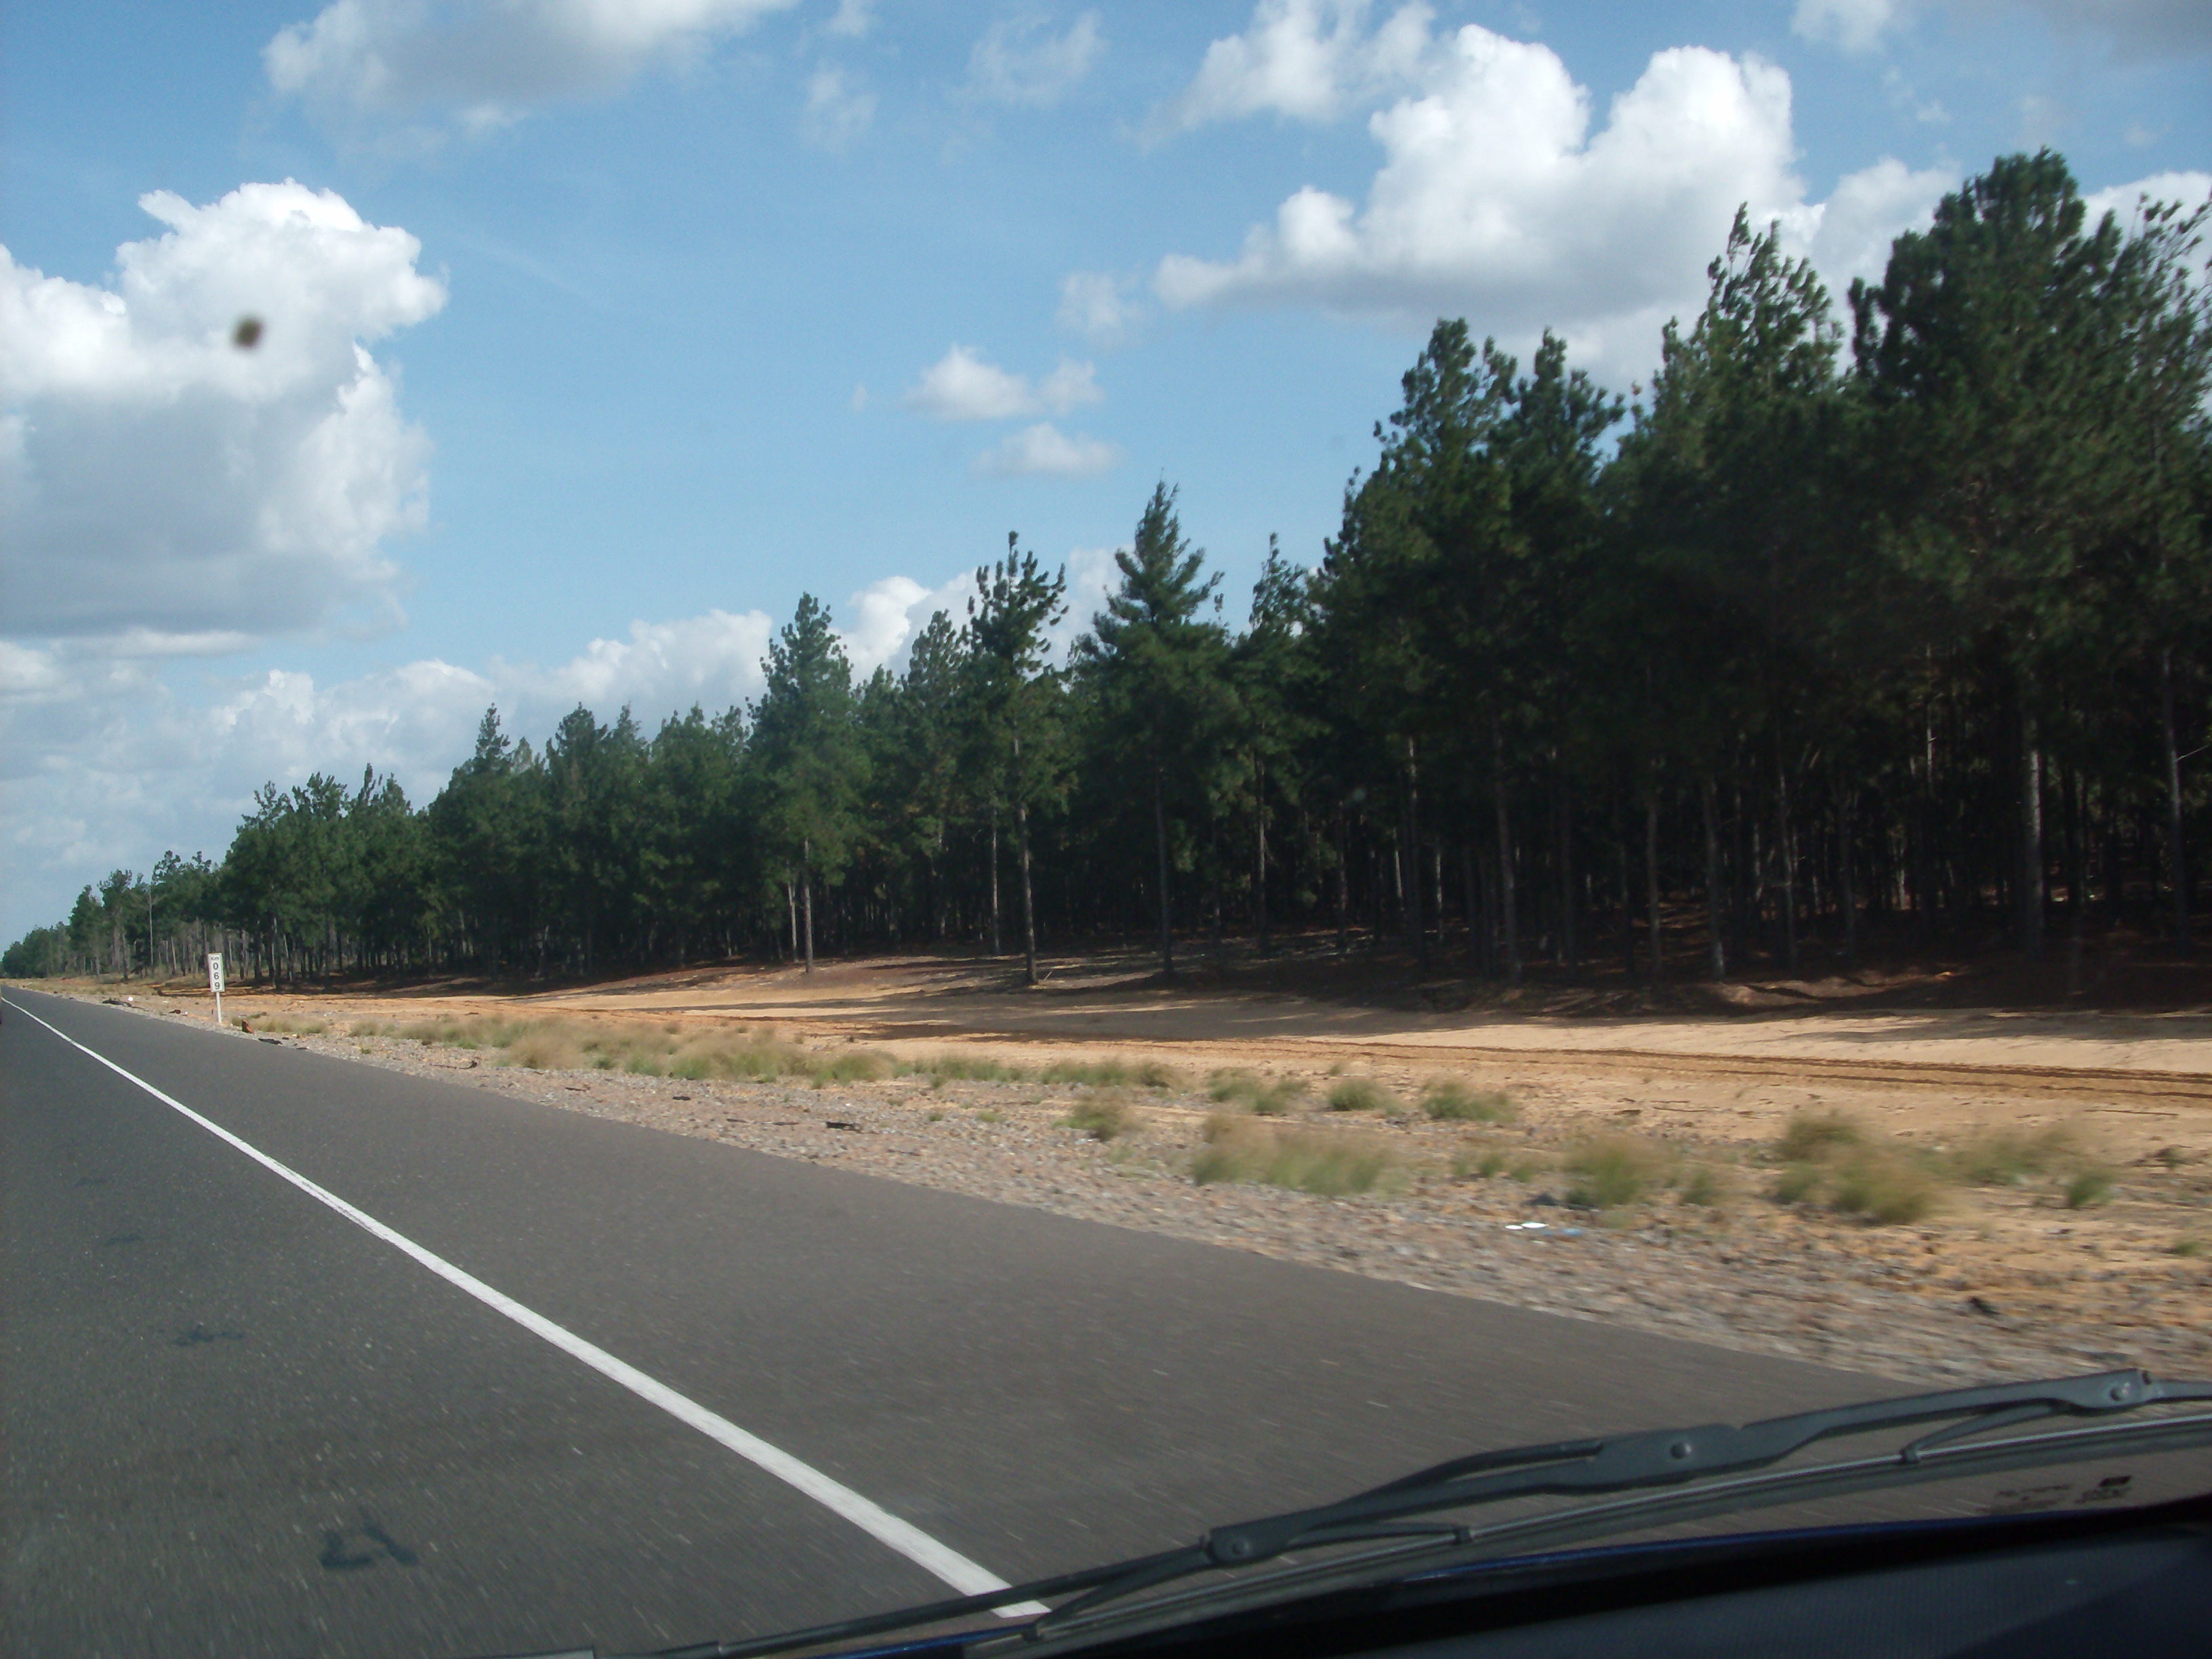
natural, road, asphalt, highway, thoroughfare, road surface, infrastructure, road trip, sky, lane, tree, freeway, cloud, tar, shoulder, nonbuilding structure, landscape, plant